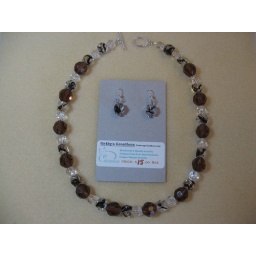
Smoky tinted dark rose round faceted beads with chunky square glass faceted beads with dark burgundy swirls, offset by clear glass beads,  19 in